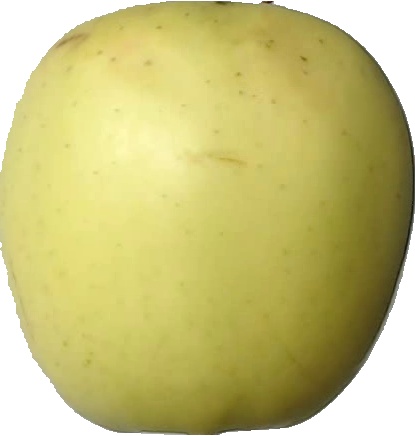
Label: apple_golden_2